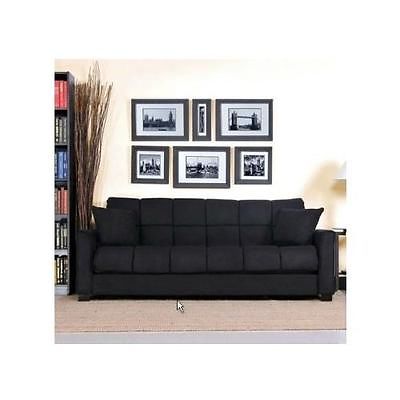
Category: sofa